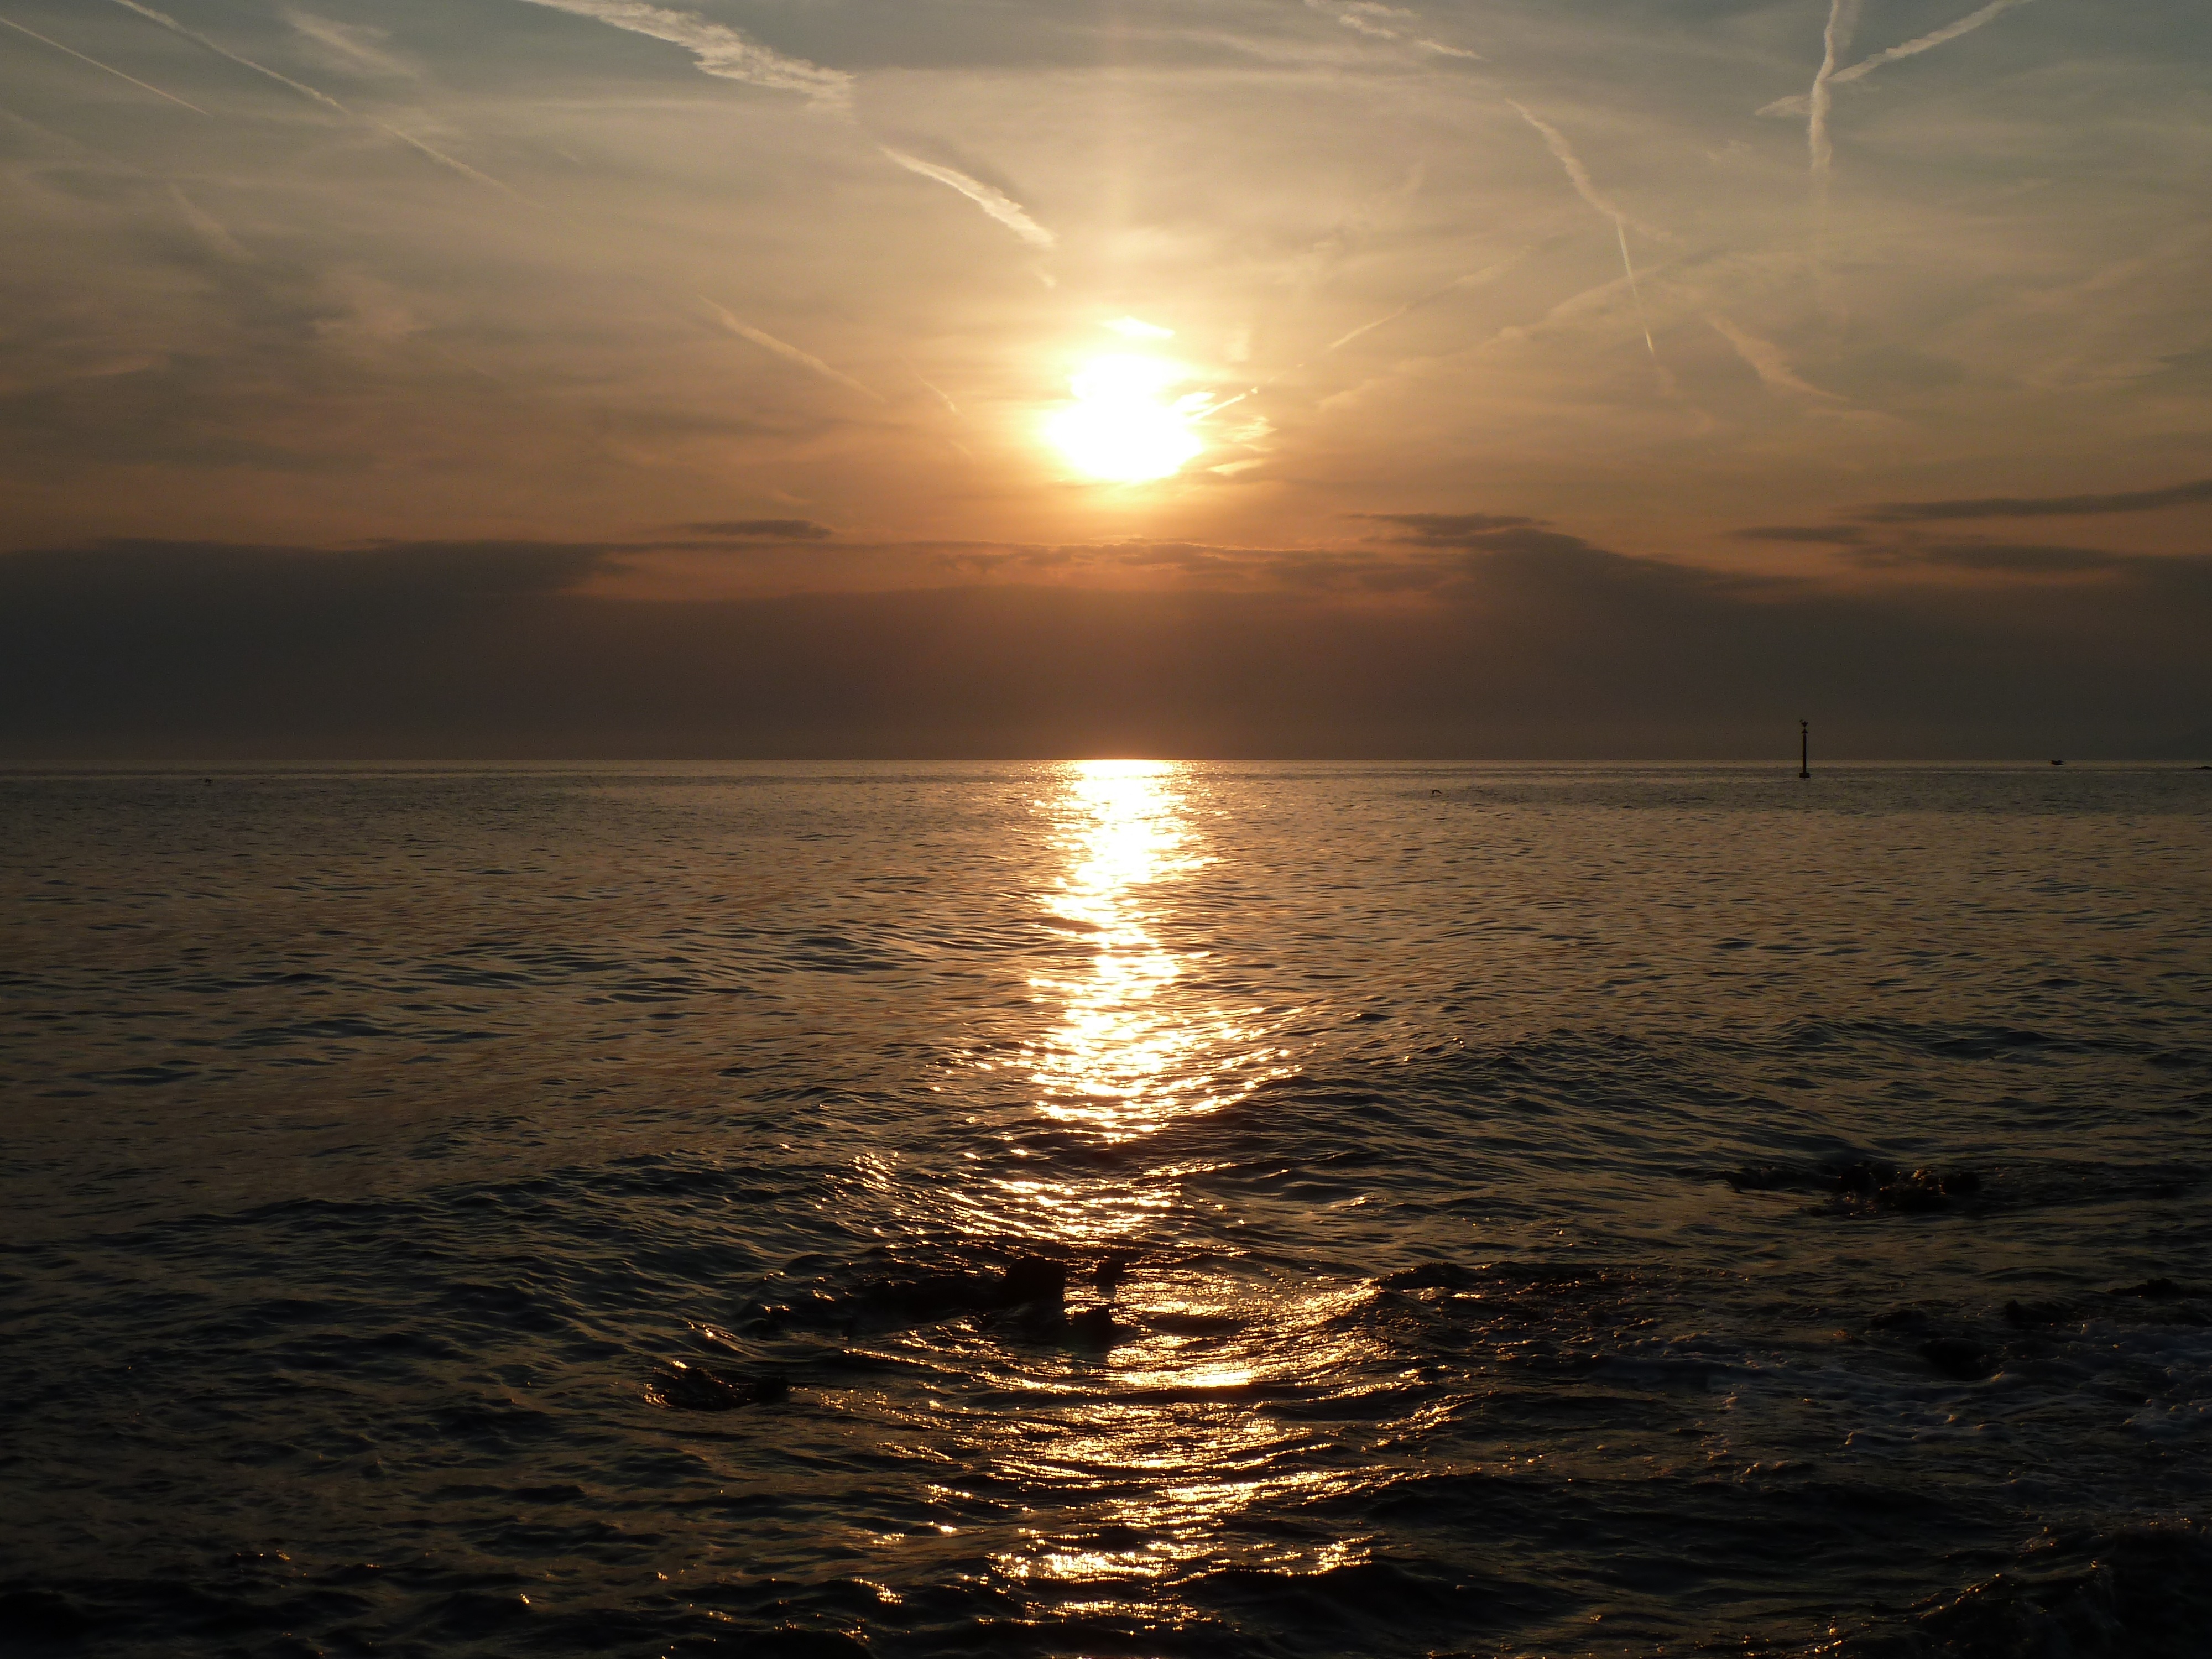
beach, sea, coast, ocean, horizon, cloud, sky, sun, sunrise, sunset, sunlight, morning, shore, wave, dawn, atmosphere, dusk, evening, reflection, holiday, body of water, afterglow, astronomical object, wind wave